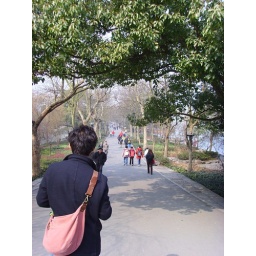
hangzhou- the broken bridge in the lake [SSL20458.JPG]